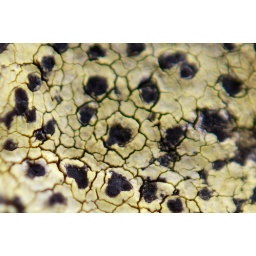
With sucken black apothecia. Growing on top of a wall near the farm of Meikle Galdenoch, to the west of Lochnaw Castle.